Poole

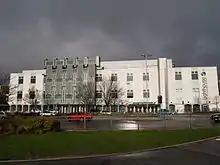
The Lighthouse Arts Centre in Poole is the largest arts centre in England outside London.

Poole Quay is a visitor attraction to the south of the town centre lined with a mixture of traditional pubs and listed buildings alongside new bars, redeveloped warehouses and apartment blocks. Once the busy centre of Poole's maritime industry, all port activities moved to Hamworthy in the 1970s as the Quay became increasingly popular with tourists. The Grade II* listed Customs House on the quay-front was built in 1814 and now functions as a restaurant and bar. Nearby the Grade I listed Town Cellars, a medieval warehouse built in the 15th century on the foundations of a 14th-century stone building, houses a local history centre. Scaplen's Court, another Grade I listed building, also dates from the medieval era. Poole Pottery has been redeveloped into an apartment block. Boats regularly depart from the quay during the summer and provide cruises around the harbour and to Brownsea Island, the River Frome and Swanage. Public artworks along the Quay include "Sea Music" – a large metal sculpture designed by Sir Anthony Caro, and a life-size bronze sculpture of Robert Baden-Powell created to celebrate the founding of the Scout Movement on Brownsea Island. At the western end of the quay, near the mouth of Holes Bay, is Poole Bridge. Built in 1927, it is the third bridge to be located on the site since 1834.